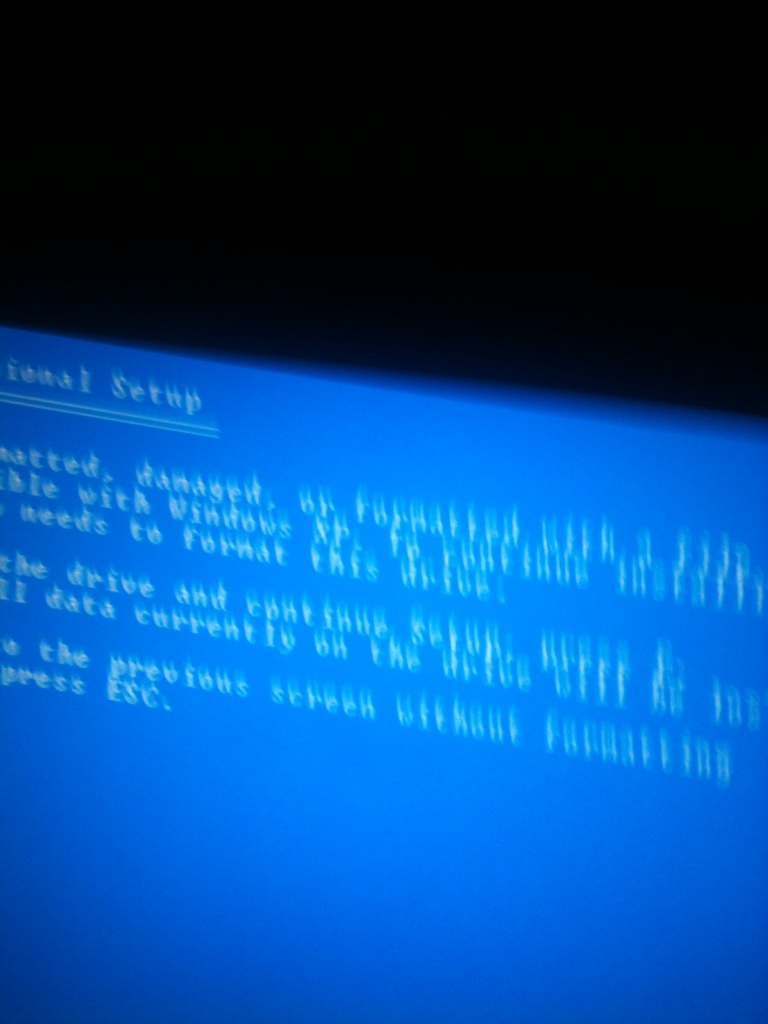Question: what text is on the screen
Answer: unanswerable